George Thomas Van Bebber

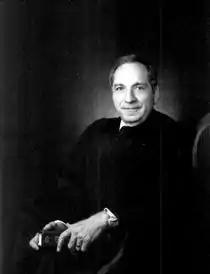

George Thomas Van Bebber (October 21, 1931 – May 26, 2005) was a United States district judge of the United States District Court for the District of Kansas.